Yung See San Fong House

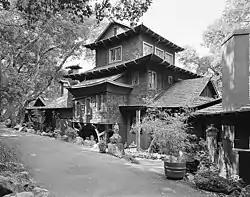
Yung See San Fong House, 1980

The Yung See San Fong House, or "Young's Home in the Heart of the Hills", is a house in Los Gatos in the U.S. state of California. It is a combination of Asian decorative motifs and pagoda roofs together with Western massing and layout. It was completed in 1917 for Ruth Comfort Mitchell Young, a writer, and her husband, Sanborn Young, a gentleman farmer, conservationist and later California State Senator. The house is now a private residence.